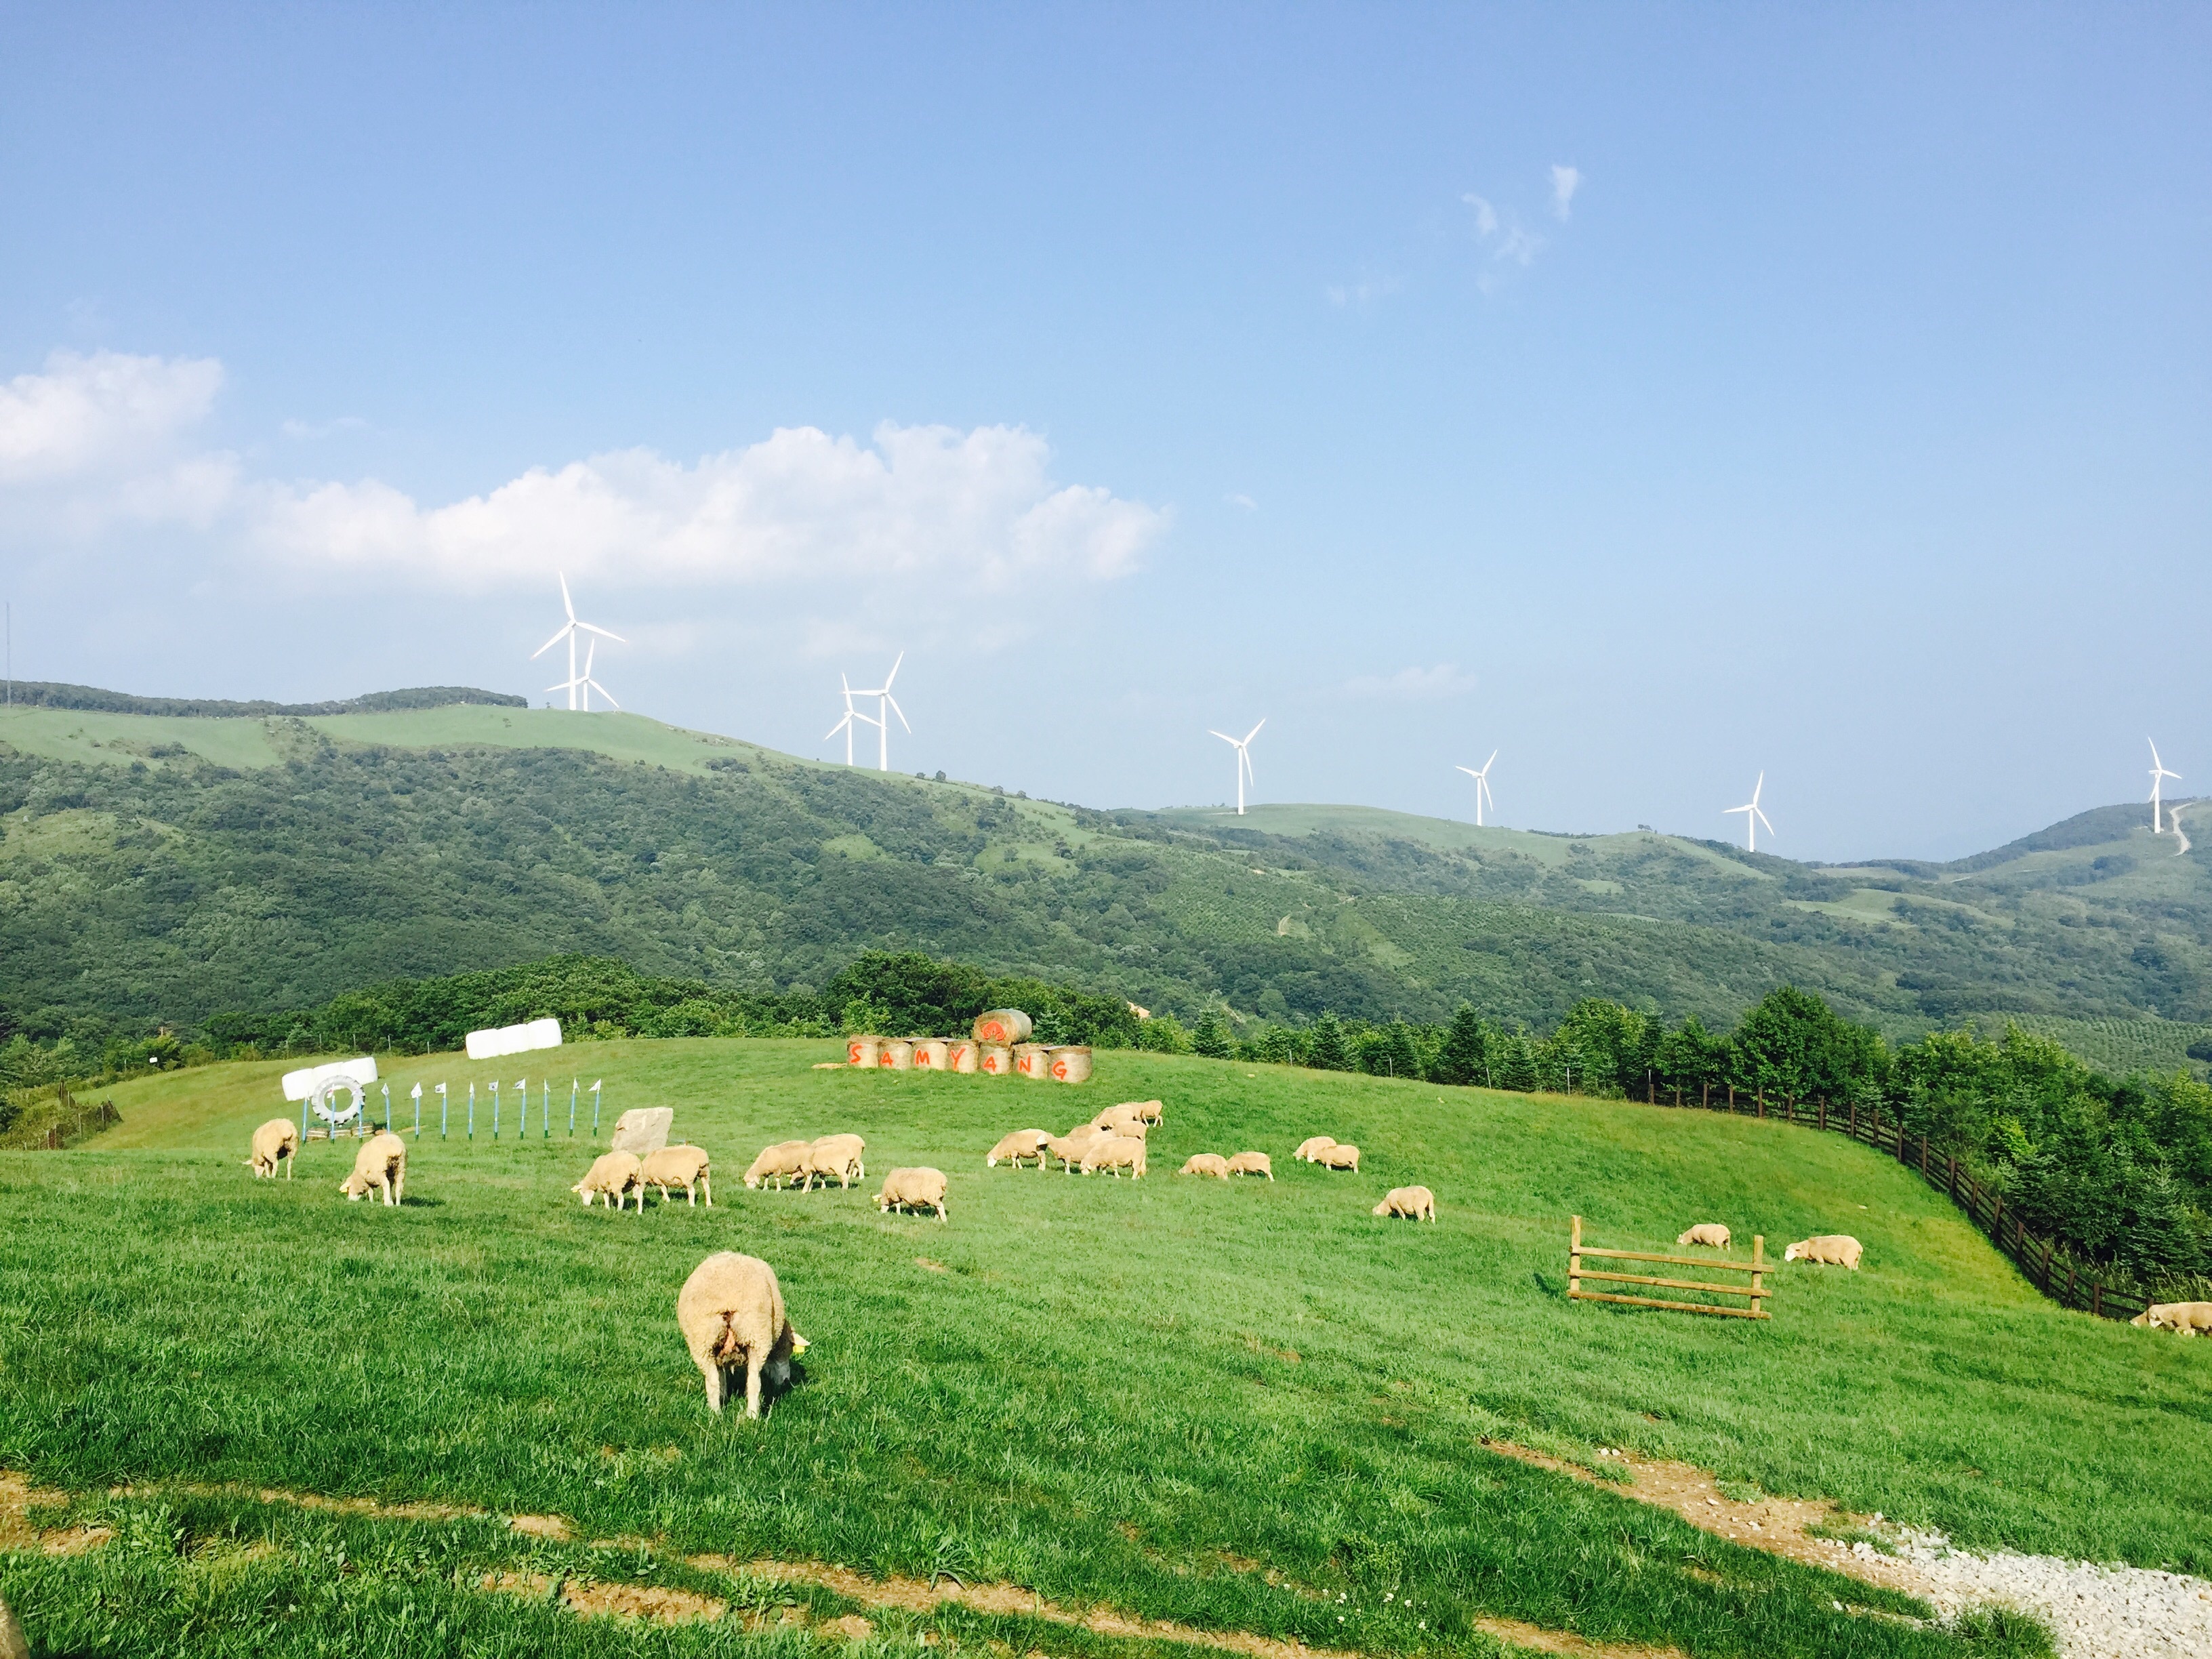
landscape, grass, mountain, sky, field, farm, meadow, prairie, hill, flower, mountain range, pasture, grazing, ranch, peace, agriculture, highland, plain, greenery, grassland, plateau, serenity, break, yang, habitat, ecosystem, rural area, healing, natural environment, geographical feature, mountainous landforms